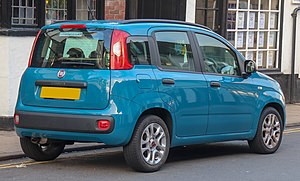
Fiat Panda (2012)
Bagfra
Fiat Panda er en bilmodel fra Fiat. Tredje generation blev præsenteret på Frankfurt Motor Show 2011.